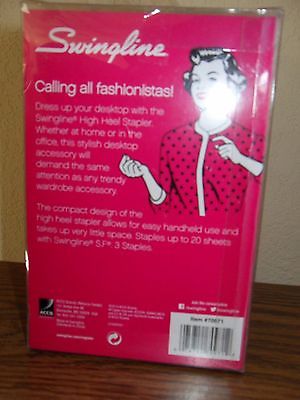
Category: stapler